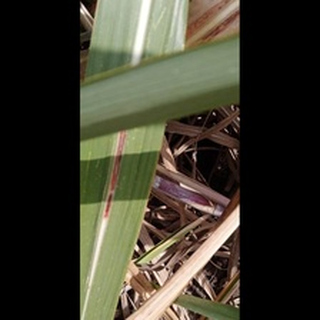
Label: sugarcane_red_rot